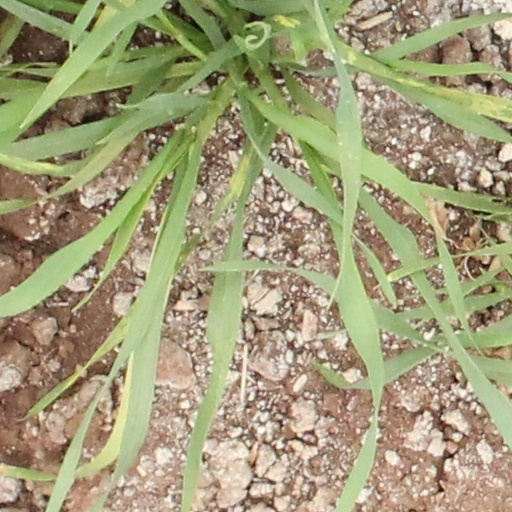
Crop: wheat